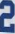
Number: 2